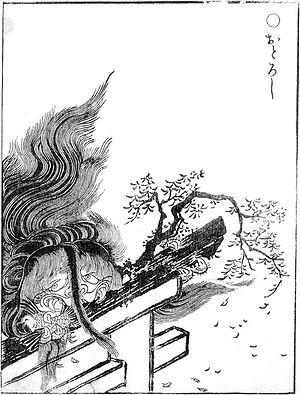
Gazu hyakki yagyō est le premier album de l'artiste japonais Toriyama Sekien, de la célèbre série Gazu Hyakki Yagyō e-hon, publié en 1776. Ces albums sont des bestiaires surnaturels, collections de fantômes, d'esprits, d'apparitions et de monstres dont beaucoup proviennent de la littérature, du folklore et d'autres arts japonais. Ces œuvres ont exercé une profonde influence sur l'imagerie yōkai ultérieure au Japon. Les différentes créatures sont ainsi décrites et représentées :